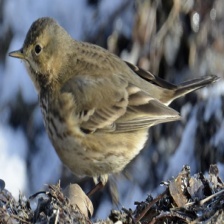
Species: AMERICAN PIPIT
Scientific name: ANTHUS RUBESCENS